David Widgery

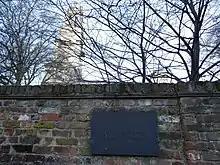
"Dr David Widgery (1947–1992) practised locally as a GP. As a socialist and writer his life and work were an inspiration in the fight against injustice" – <a href="https%3A//www.careforstannes.org/">St Anne's Church

David Widgery (27 April 1947 – 26 October 1992) was a British Marxist writer, journalist, polemicist, physician, and activist.